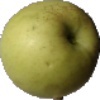
Label: Apple Golden 3